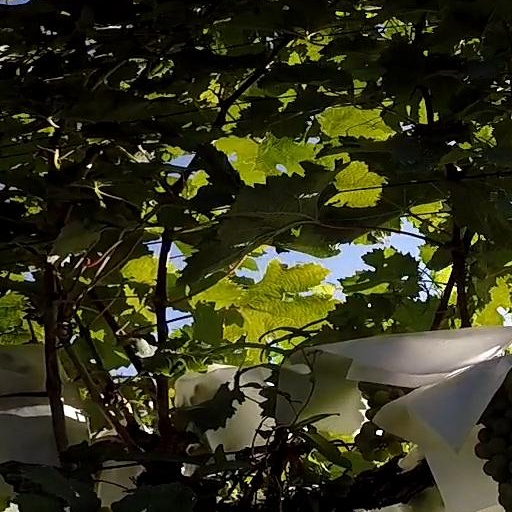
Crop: grape